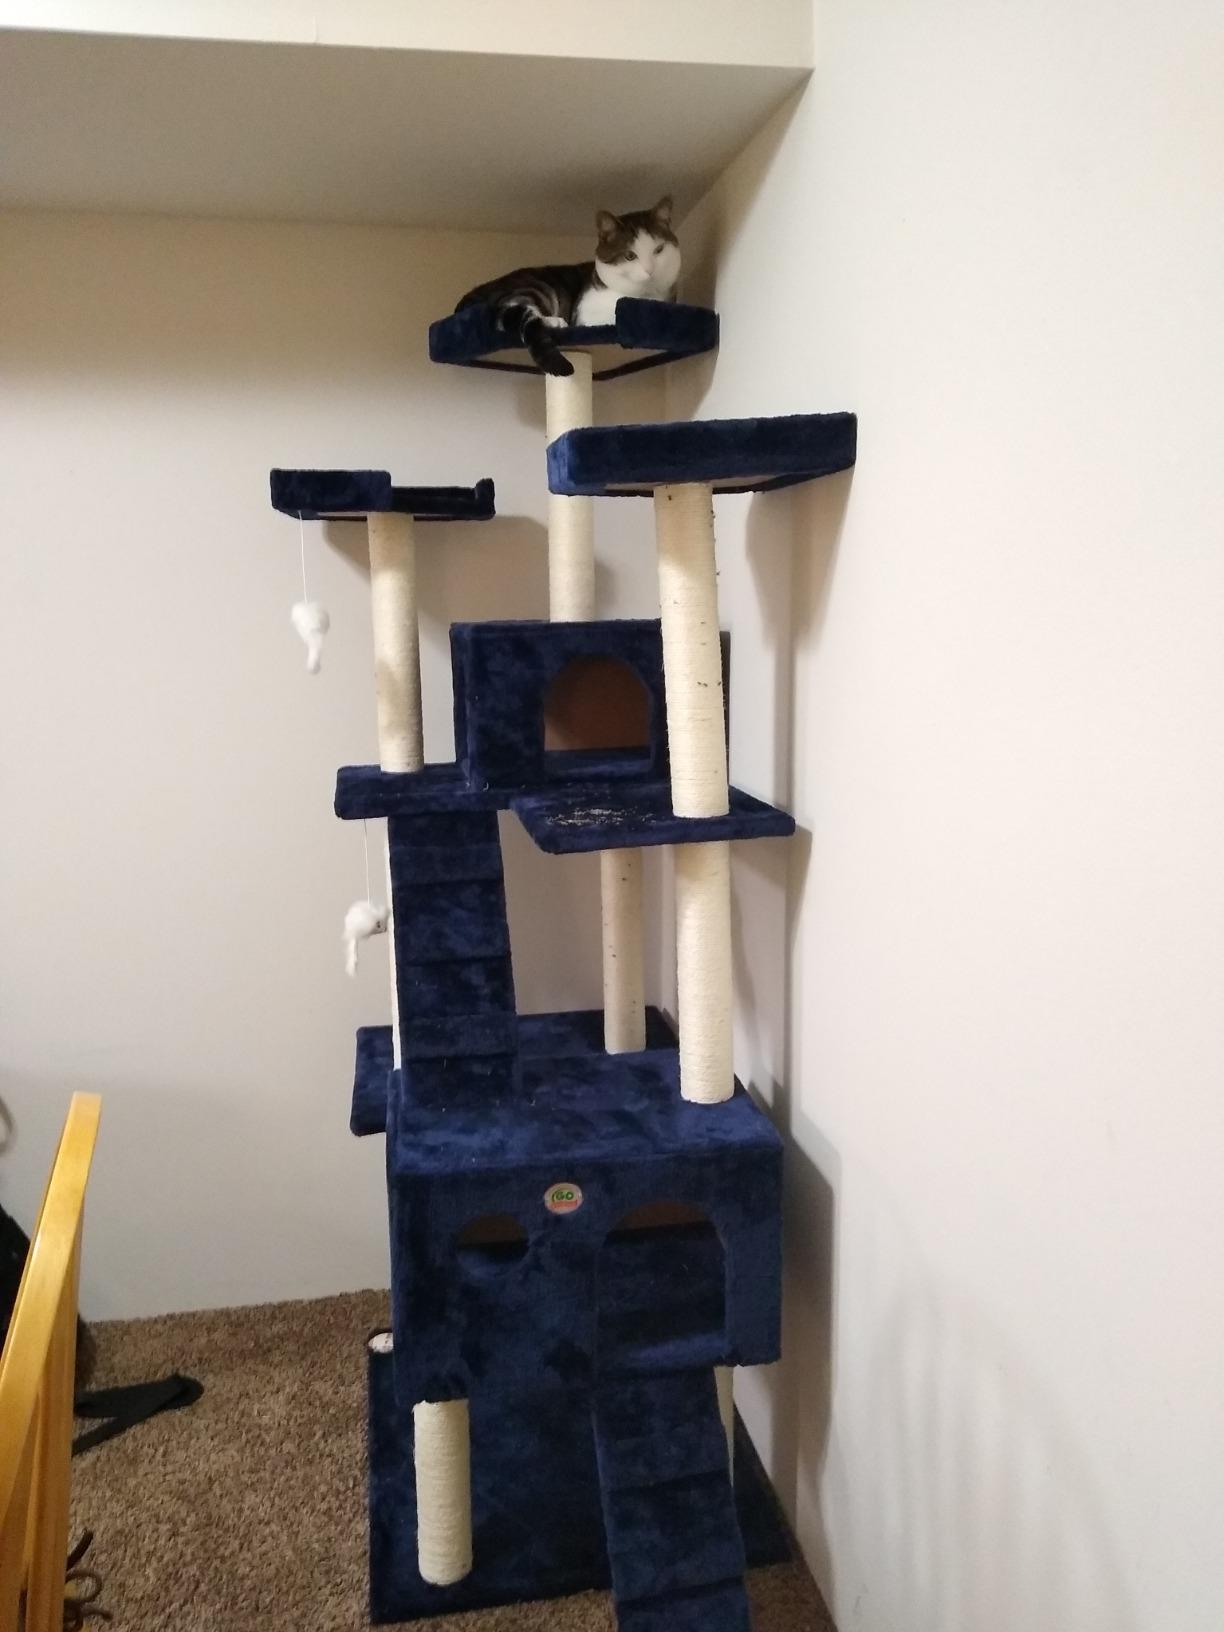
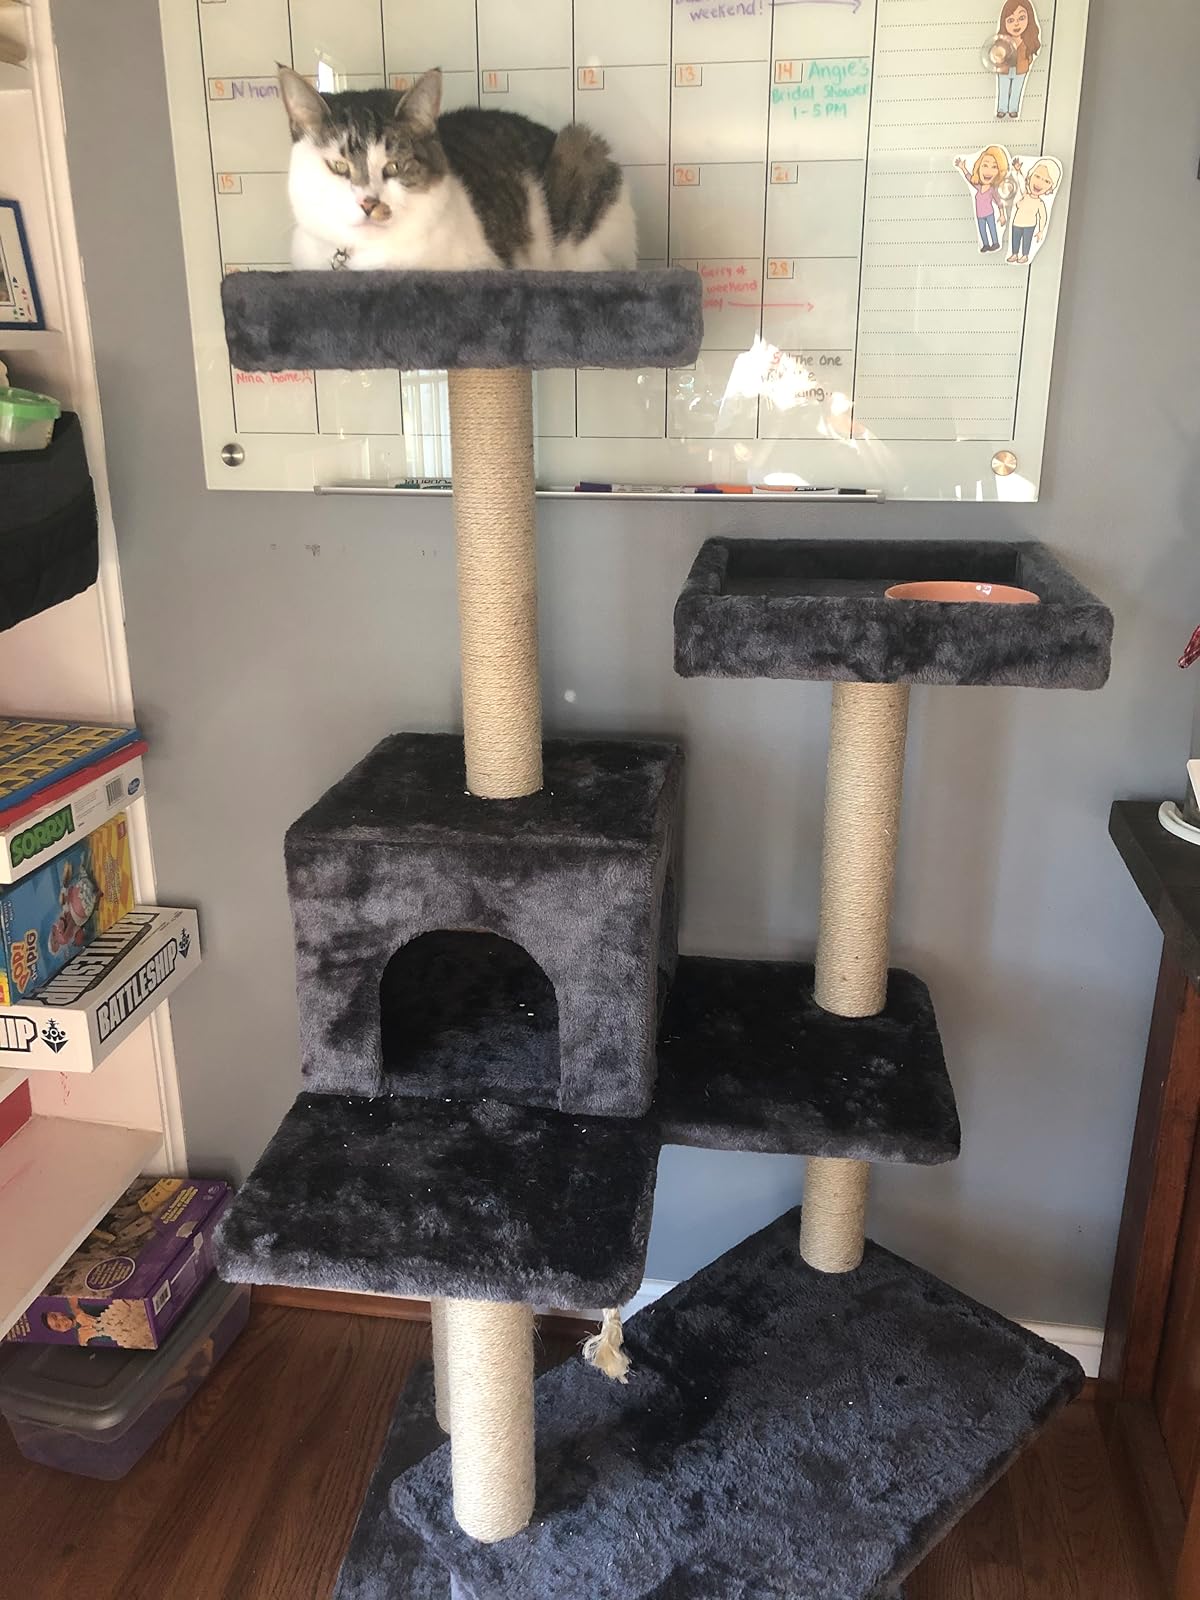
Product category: items_cat tree
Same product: no